Antoine Fauchery

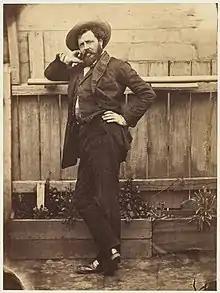
Fauchery

Antoine Julien Nicolas Fauchery (15 November 1823 – 1861) was a French adventurer, writer and photographer with republican sympathies. He participated in the national uprising in Poland in 1848 (Greater Poland Uprising), opened a photographic studio in Melbourne, Australia, in 1858, and was commissioned to accompany the French forces as they progressed to Beijing during the last stage of the Second Opium War in 1860. He wrote thirteen long dispatches from the front-line for "le Moniteur", the official French government newspaper. He died in Yokohama of dysentery.